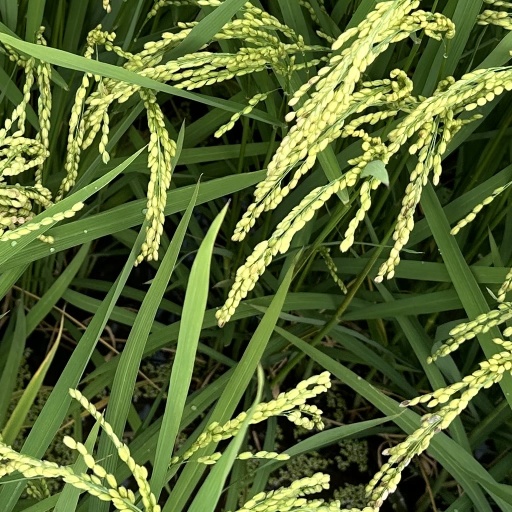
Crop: rice